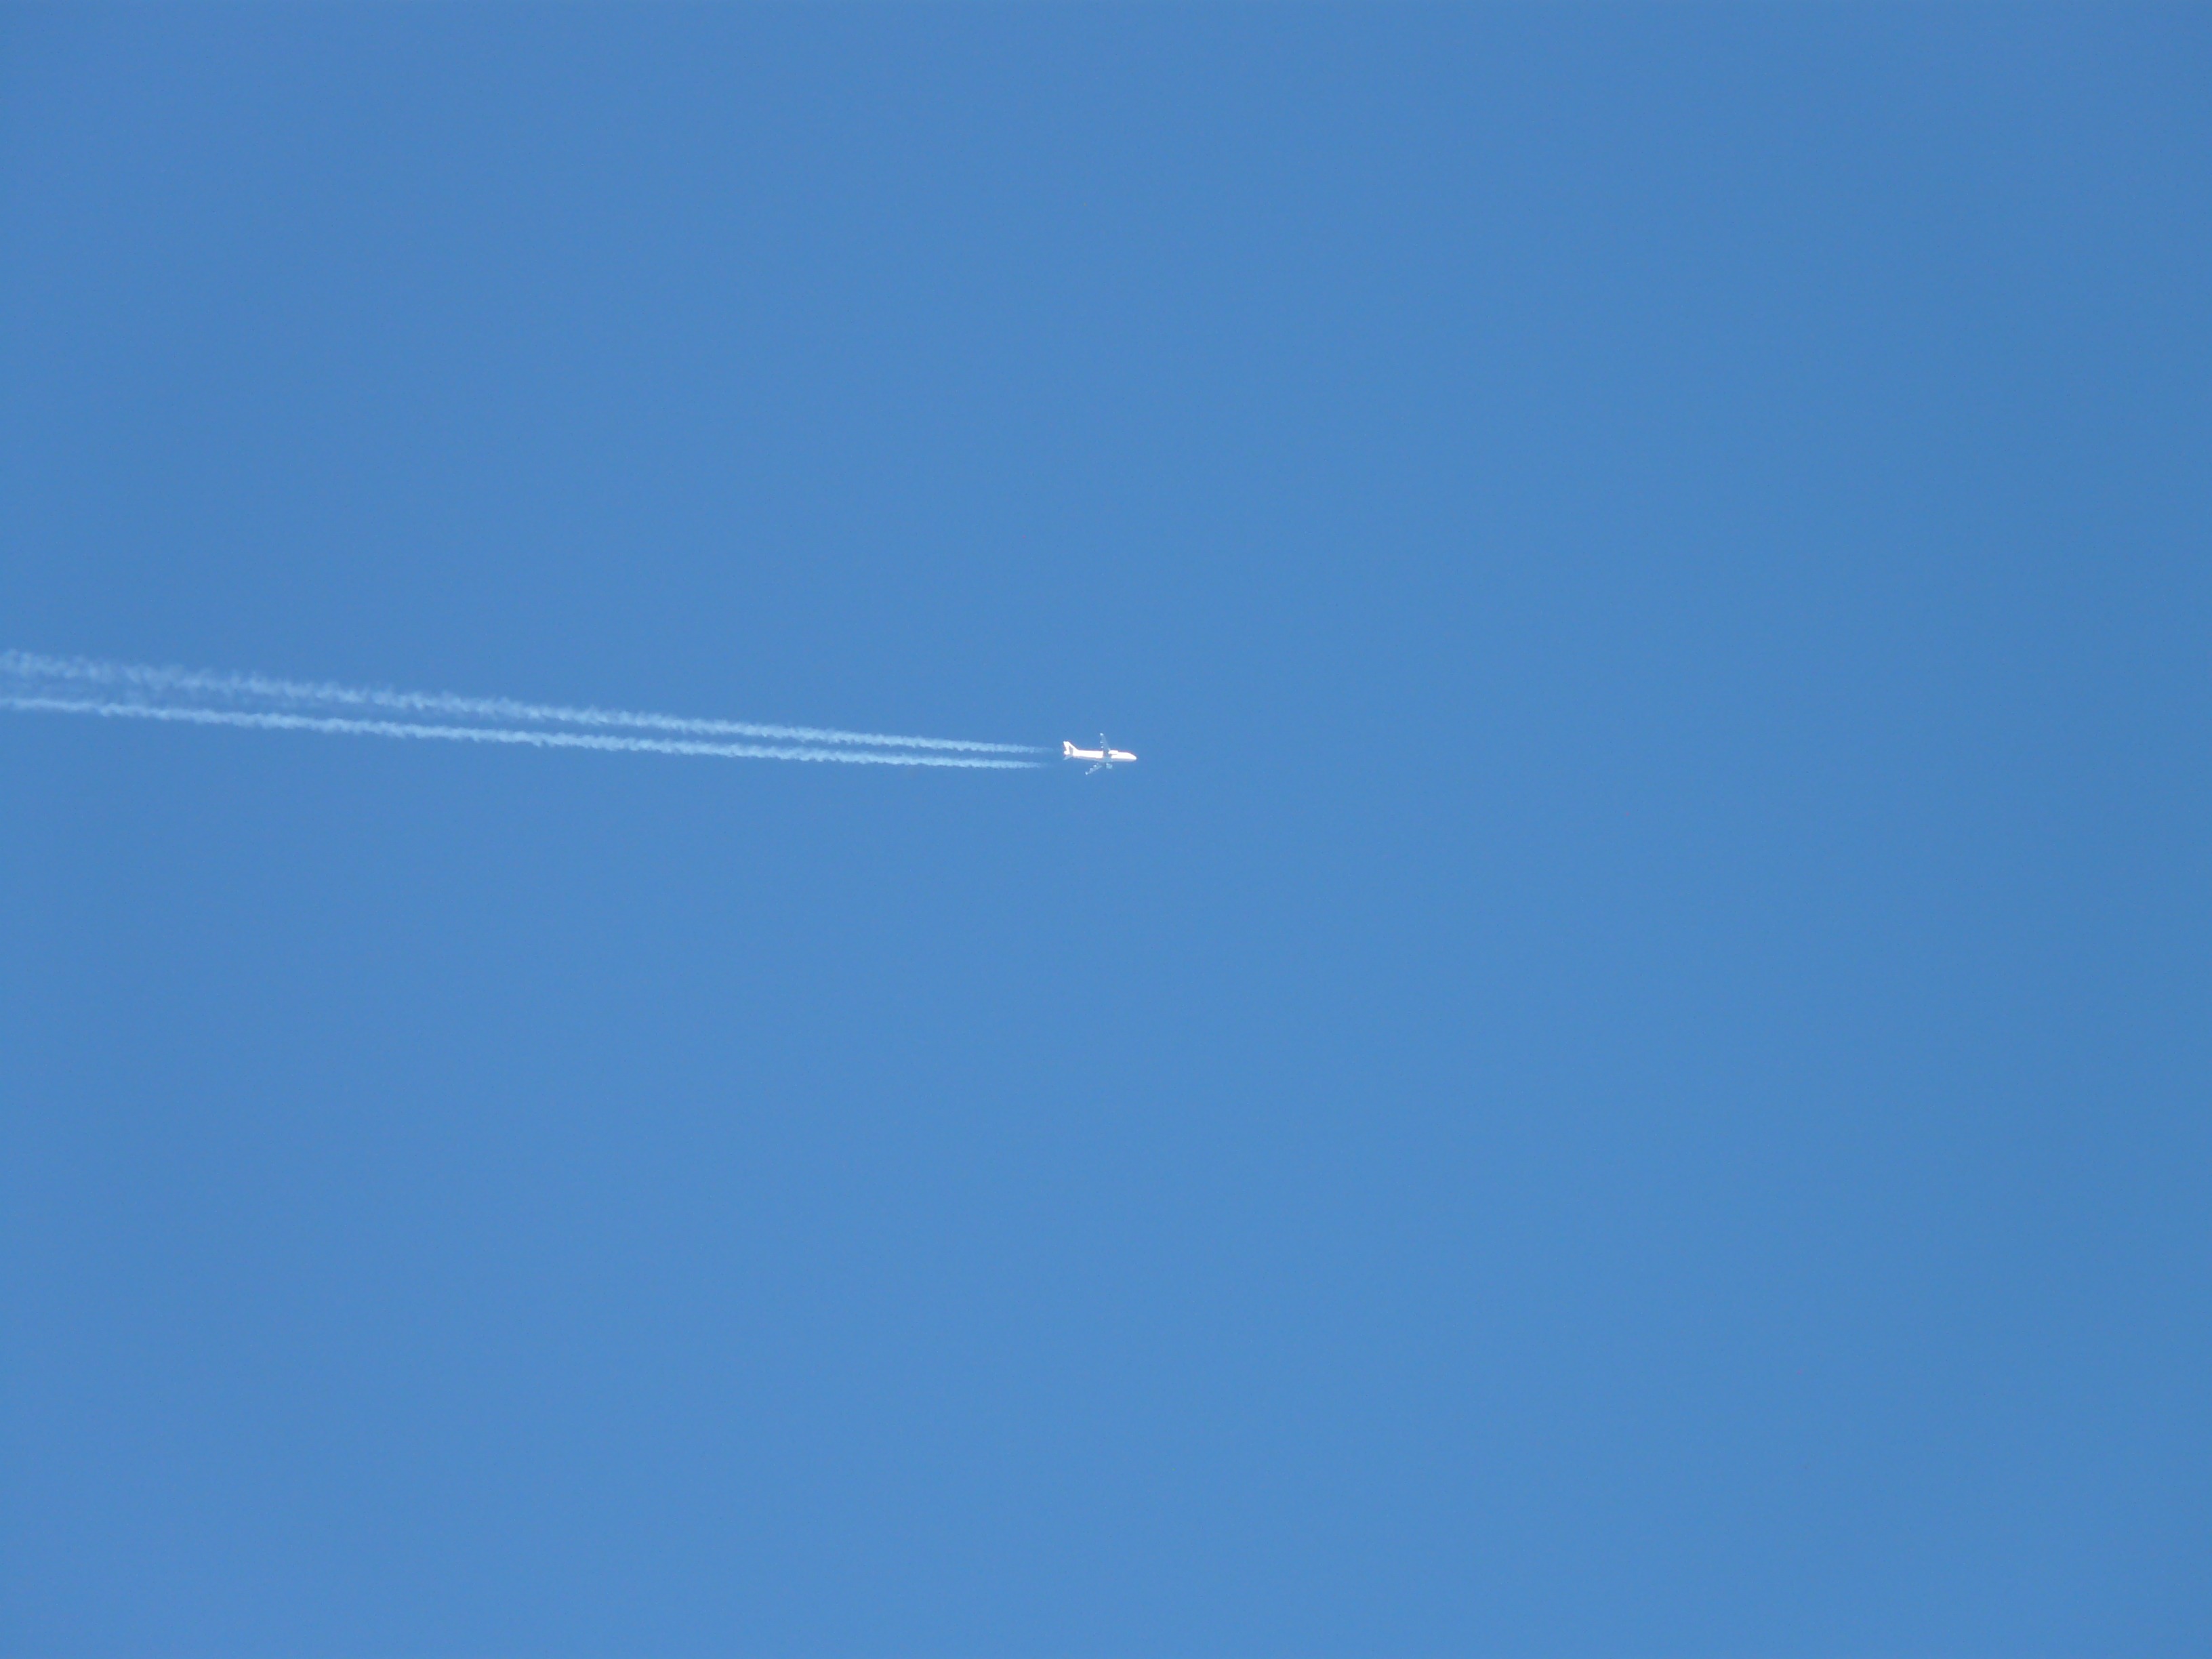
wing, sky, fly, travel, airplane, aircraft, jet, line, high, vehicle, aviation, flight, holiday, blue, glider, contrail, jet propulsion, atmosphere of earth